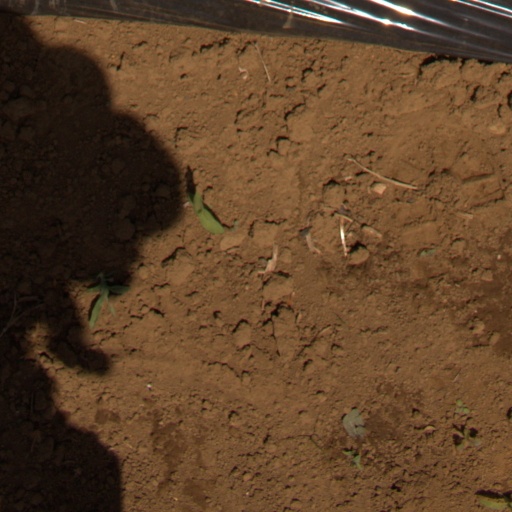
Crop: Jerusalem artichoke